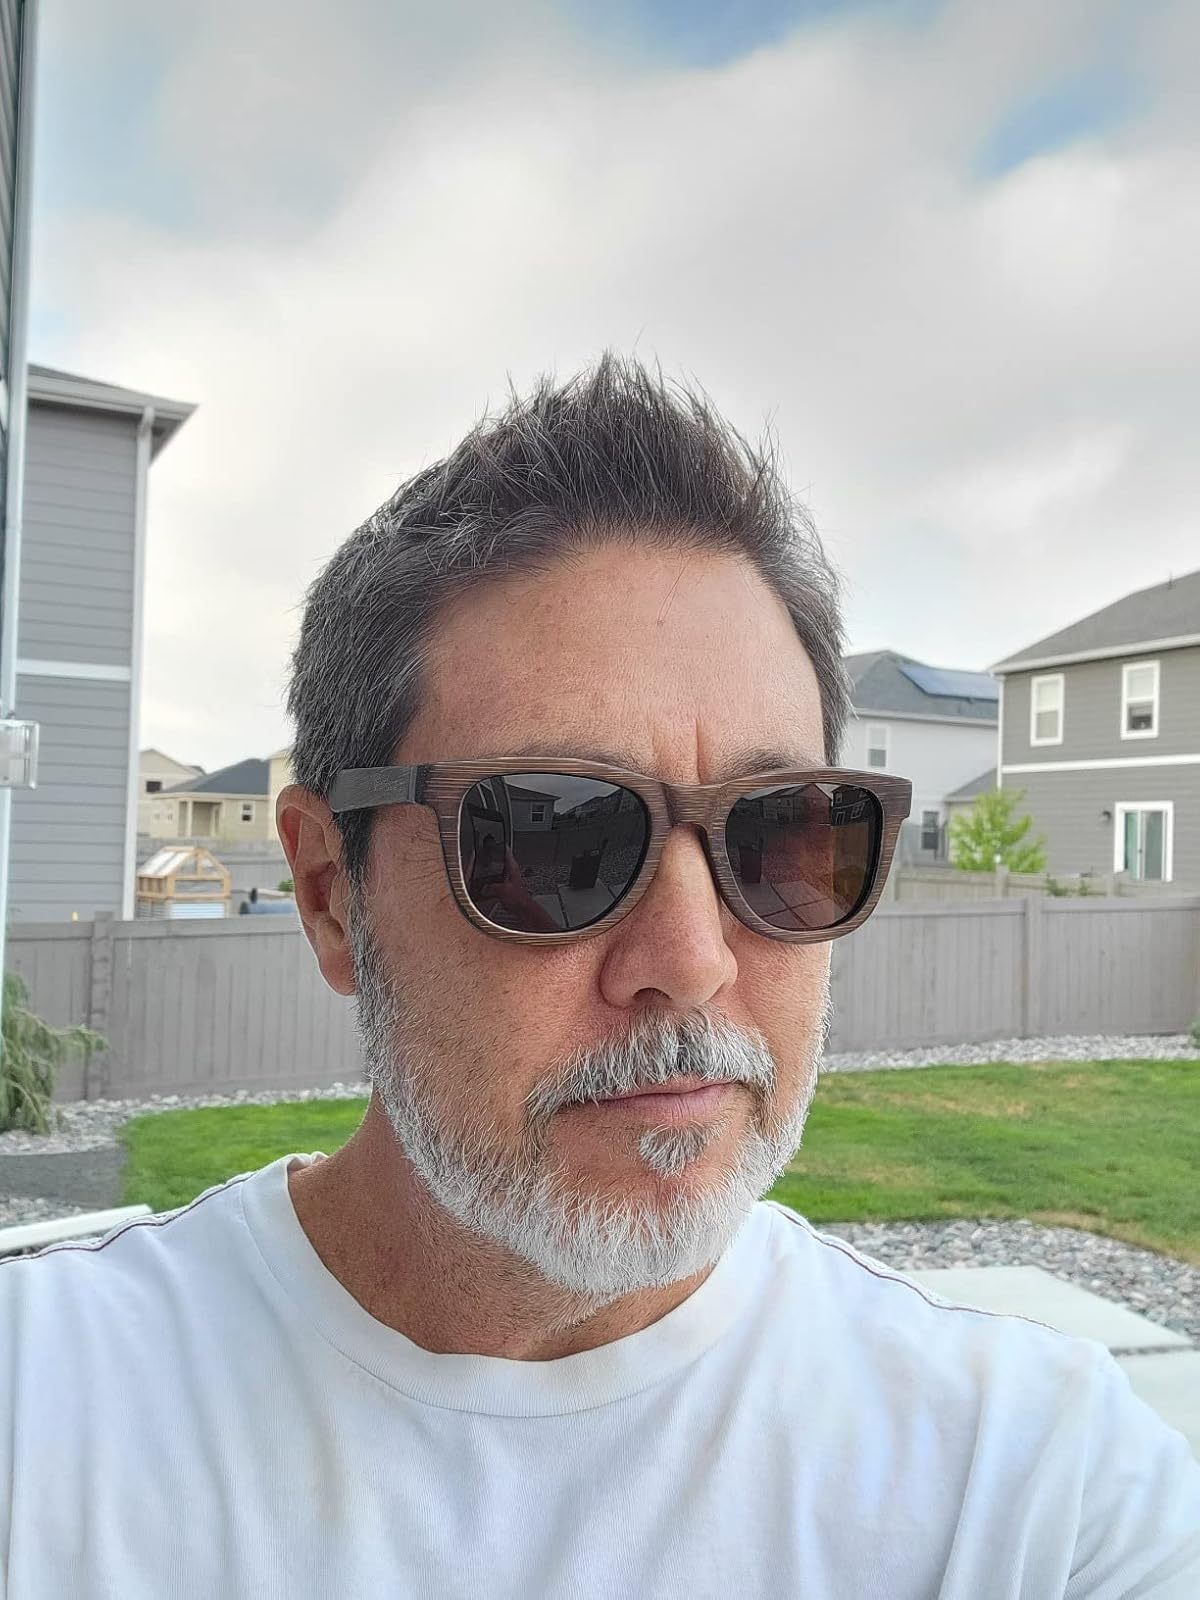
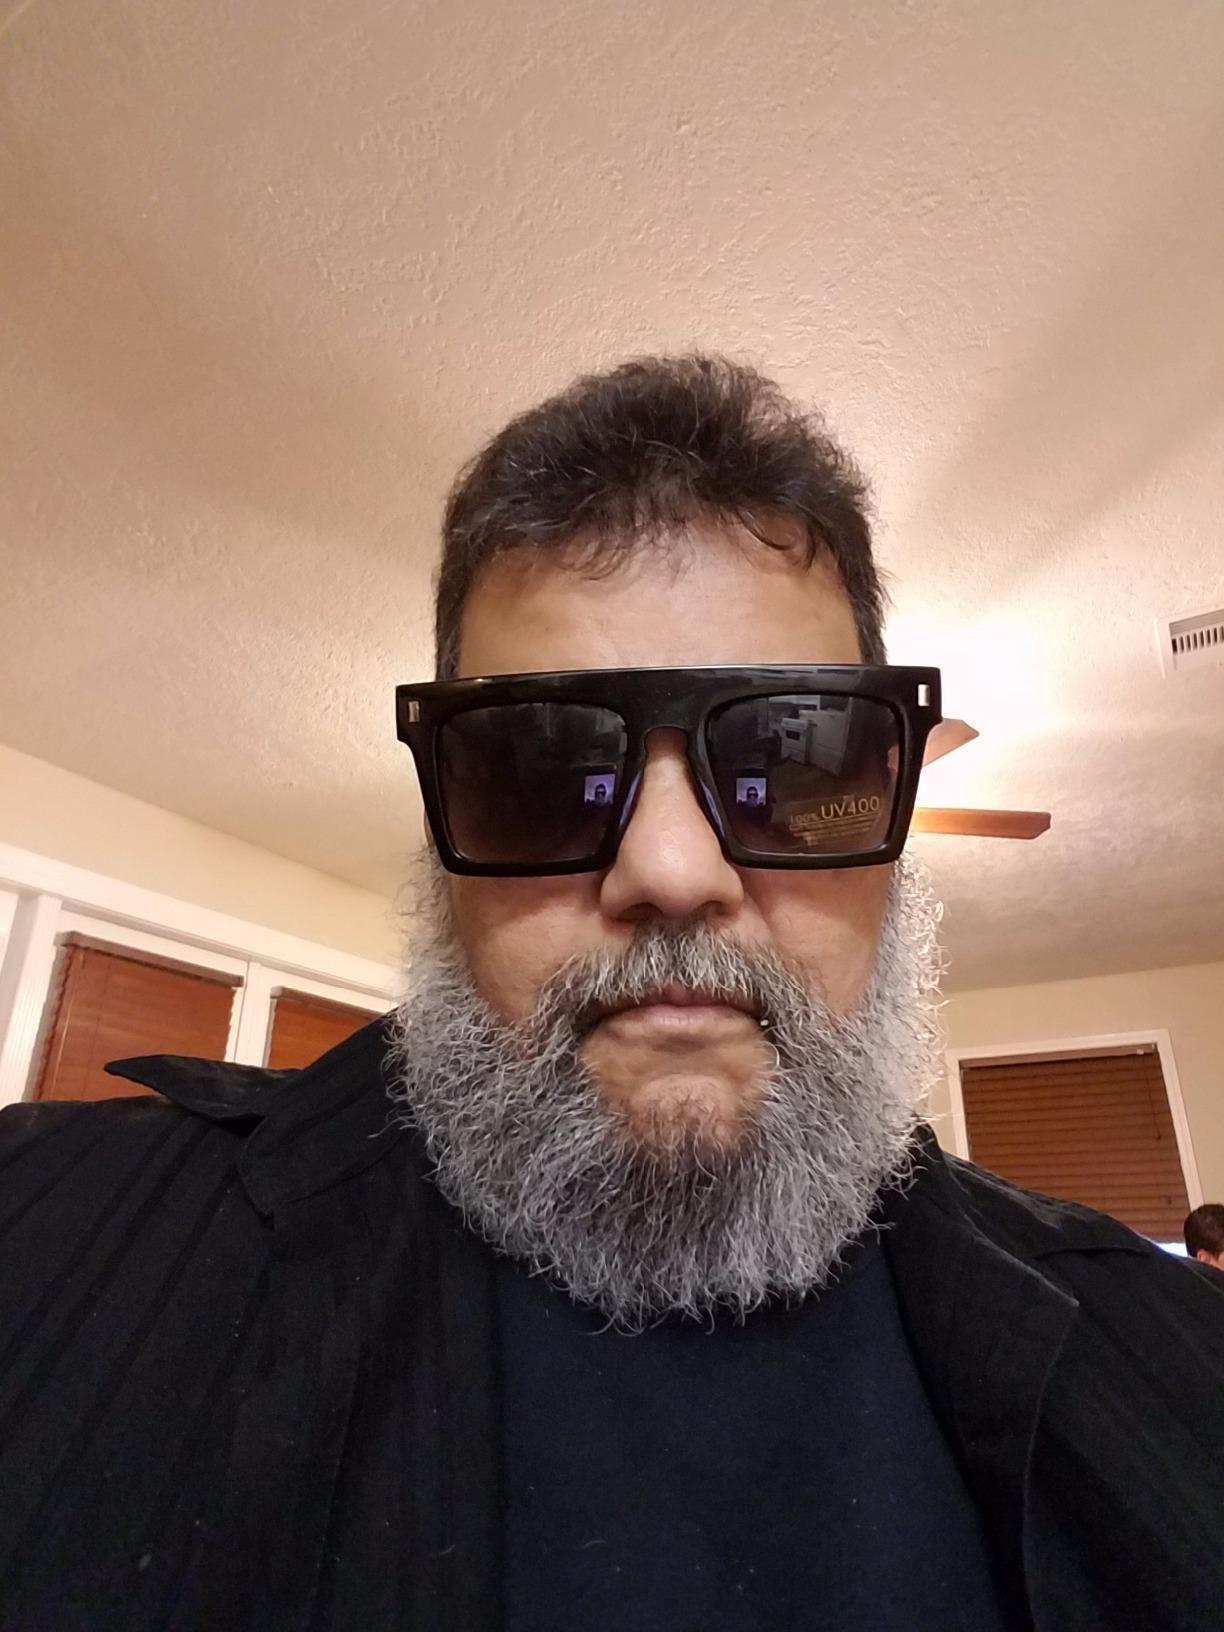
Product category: accessories_sunglasses
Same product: no